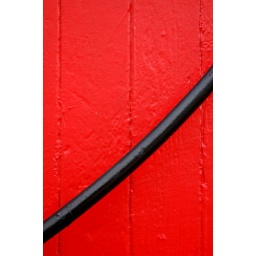
From the side of an old train car in Katy, TX. For DPS &amp;quot;Contrast&amp;quot; assignment.